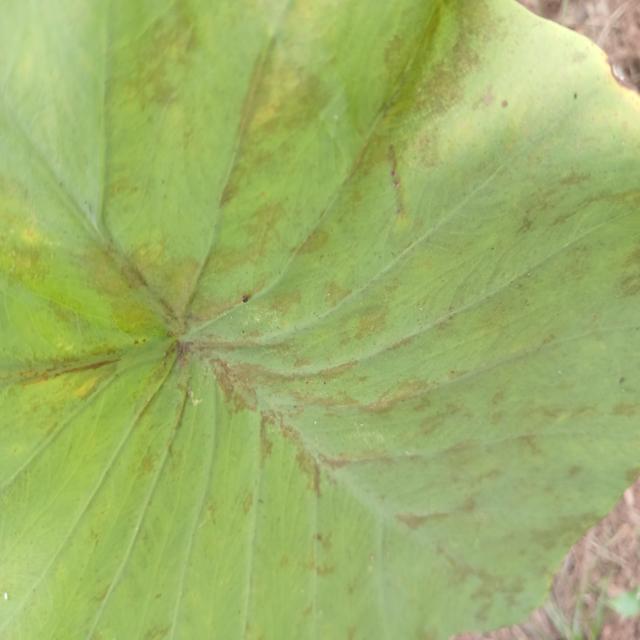
Label: Early_Blight